USS Enterprise (CV-6)

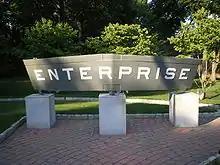
The stern plate of USS "Enterprise" located in River Vale, New Jersey

Captain Arthur C. Davis relieved Murray on 30 June 1942. After a month of rest and overhaul, "Enterprise" sailed on 15 July 1942 for the South Pacific, where she joined TF 61 to support the amphibious landings in the Solomon Islands on 8 August. For the next two weeks, the carrier and her planes guarded seaborne communication lines southwest of the Solomons. On 24 August, a strong Japanese force was discovered some north of Guadalcanal, and TF 61 sent planes to the attack. In the ensuing Battle of the Eastern Solomons, the light carrier was sunk, and the Japanese troops intended for Guadalcanal were forced back. "Enterprise" suffered the most heavily of the American ships; three direct bomb hits and four near misses killed 74, wounded 95, and inflicted serious damage on the carrier. Quick, hard work by damage control parties patched her up so that she was able to return to Hawaii under her own power.